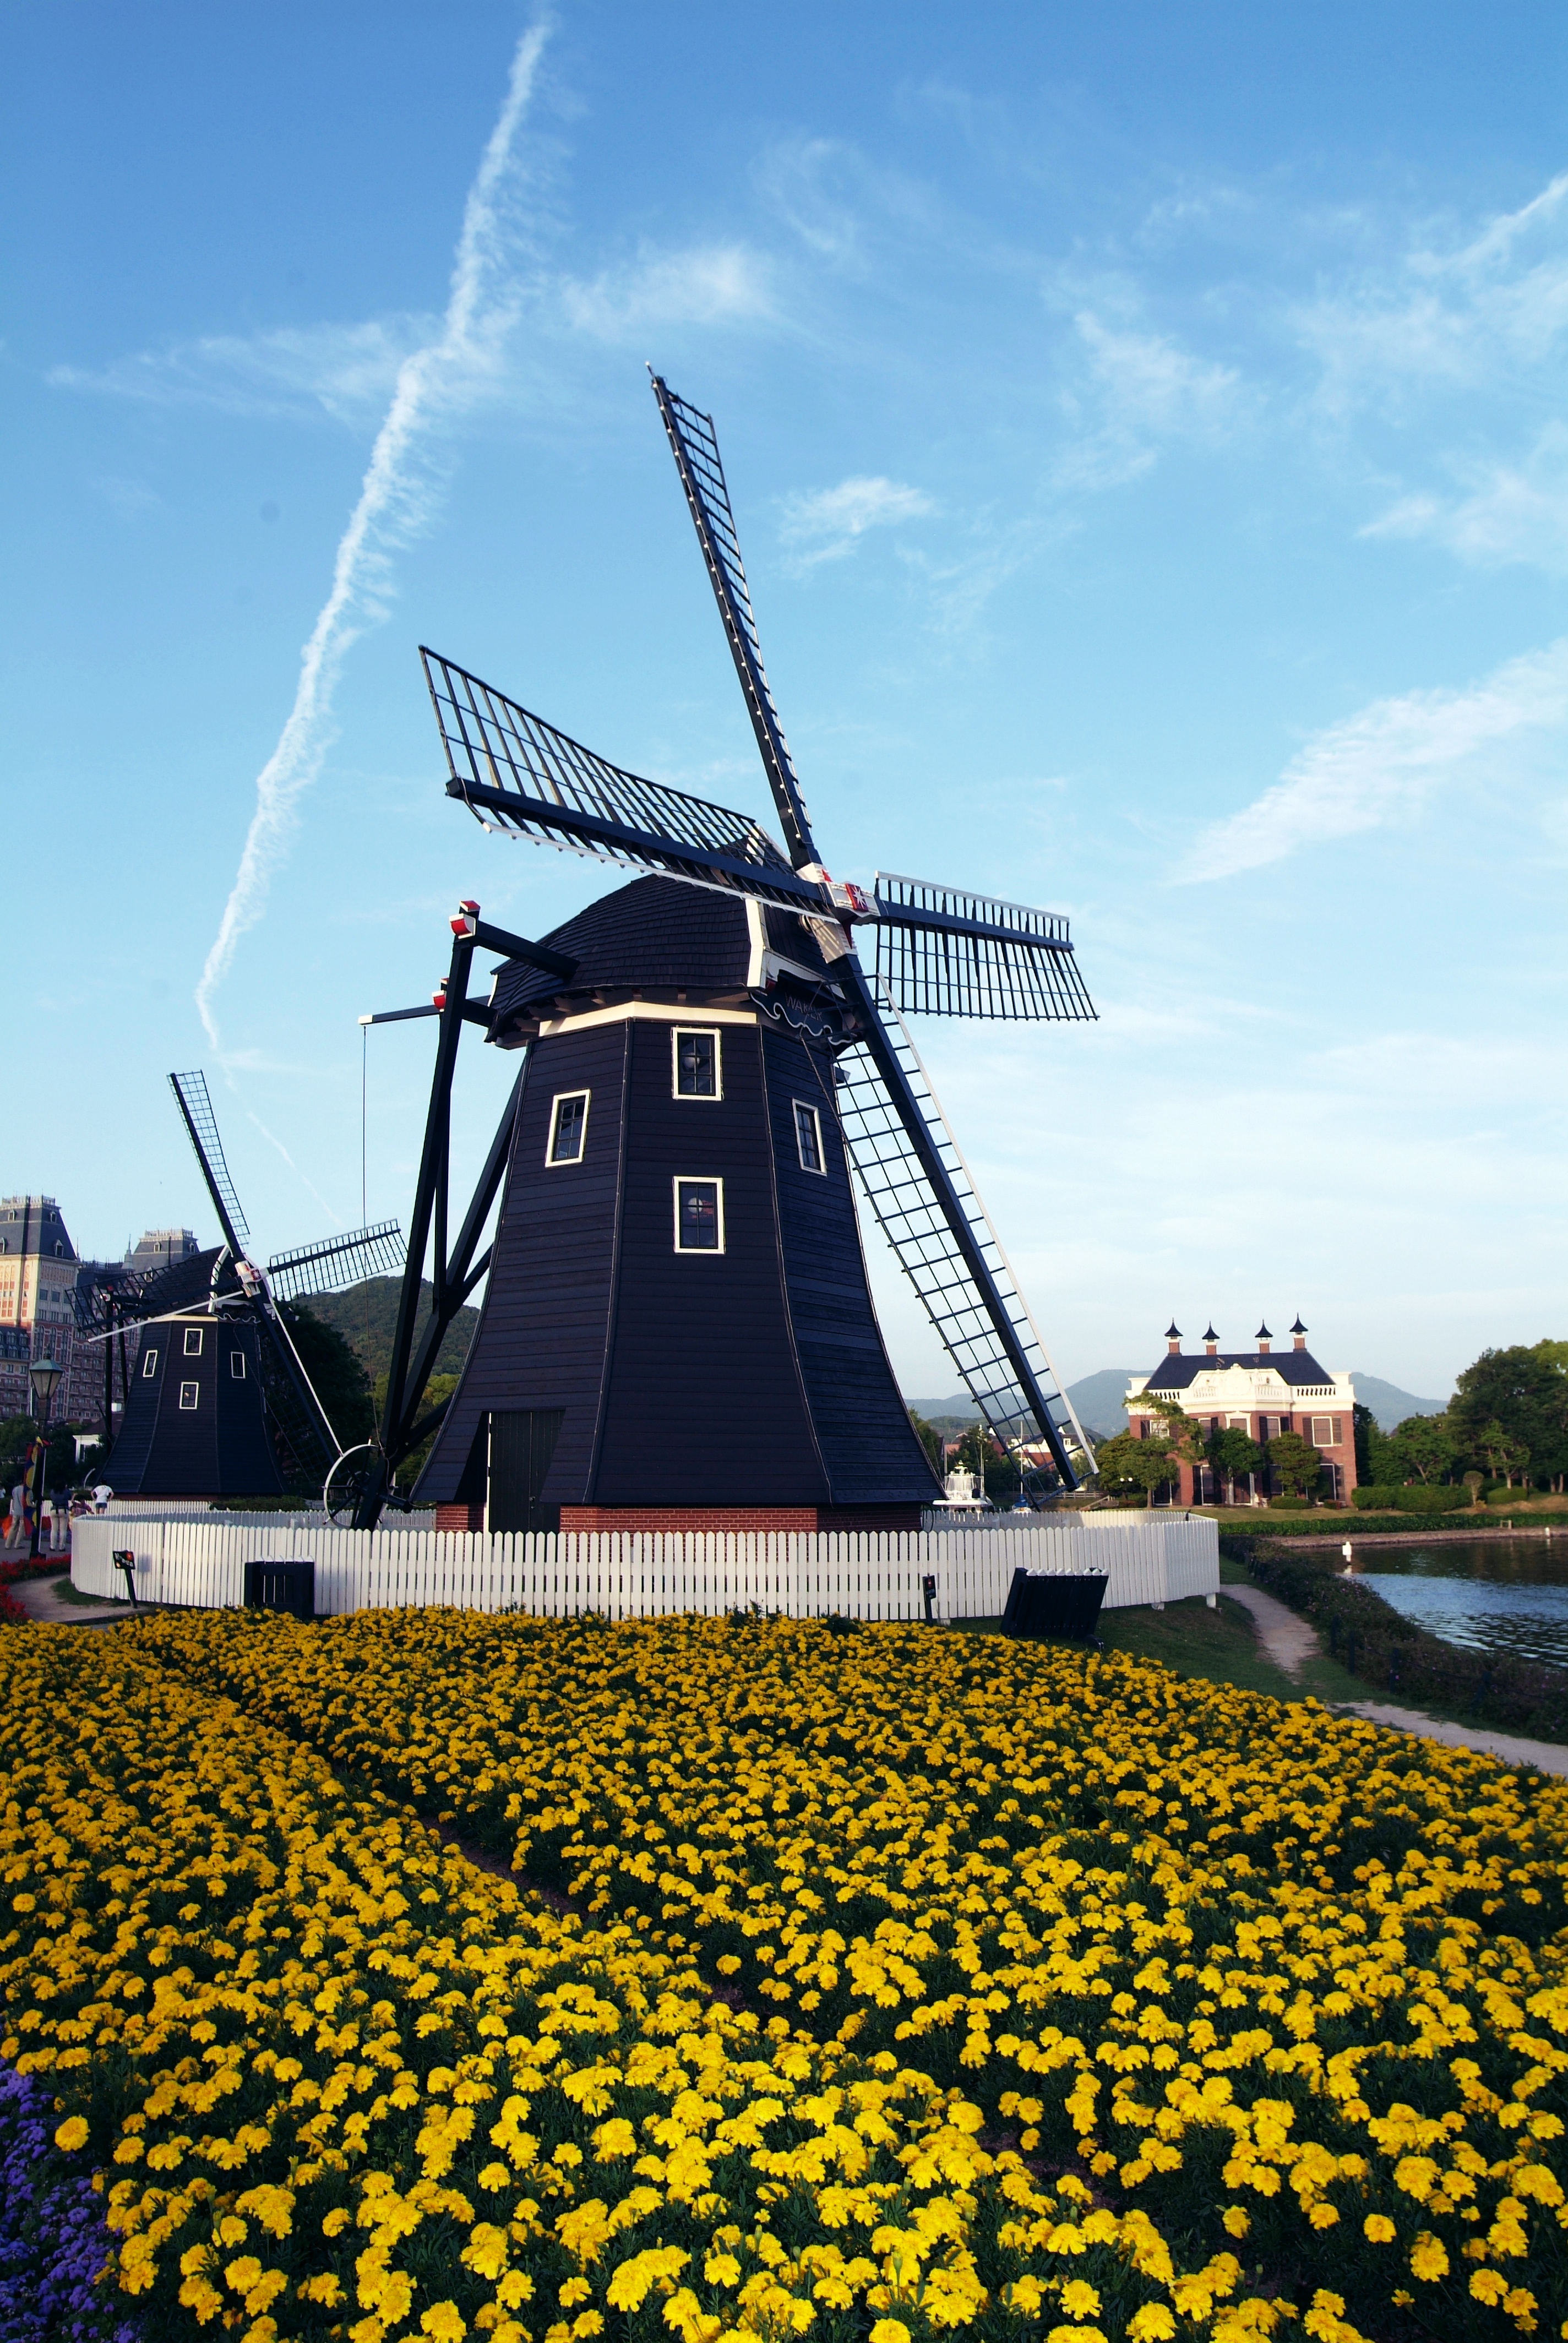
windmill, wind, building, machine, energy, mill, kyushu, flower garden, huis ten bosch, sasebo